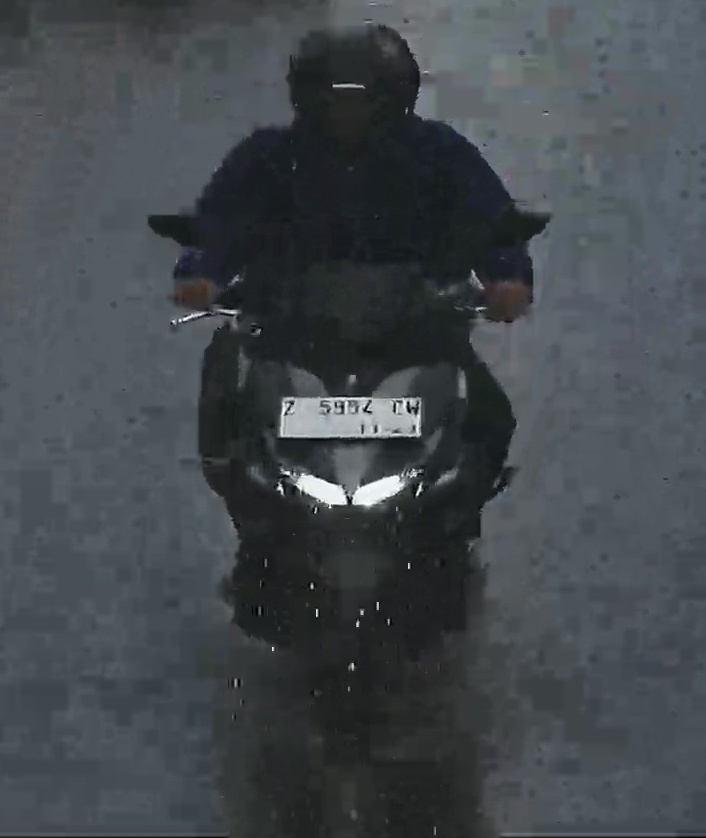
person-with-helmet: 1
person-without-helmet: 0